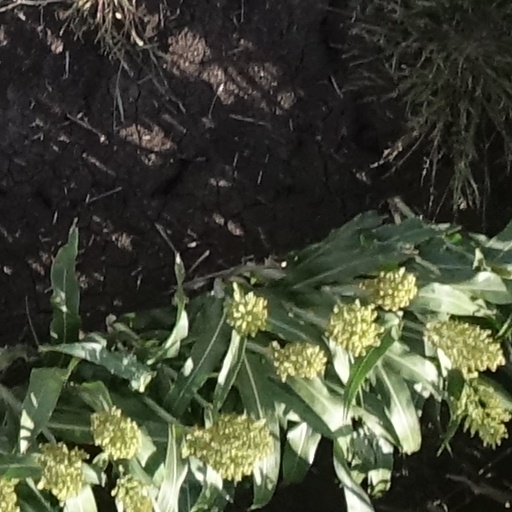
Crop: sorghum